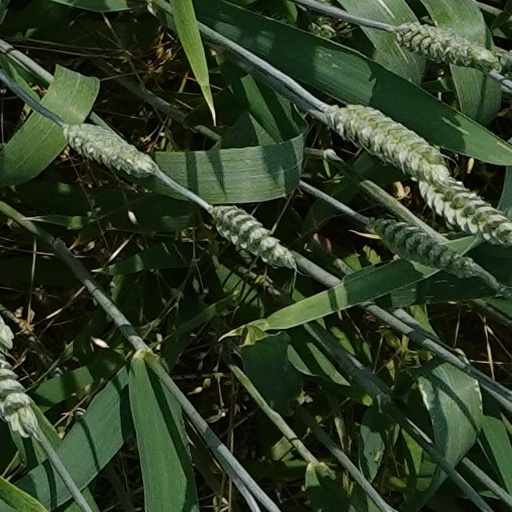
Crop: wheat